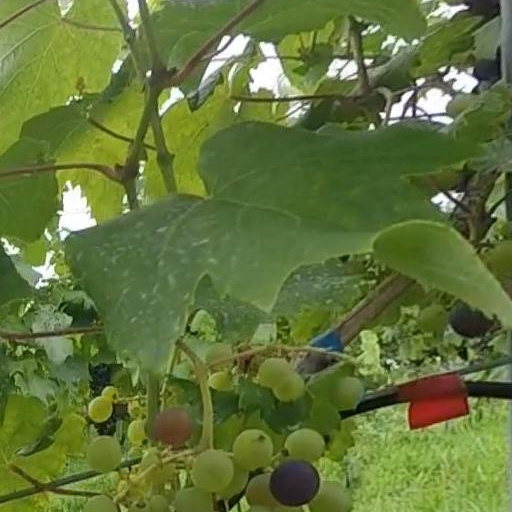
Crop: grape